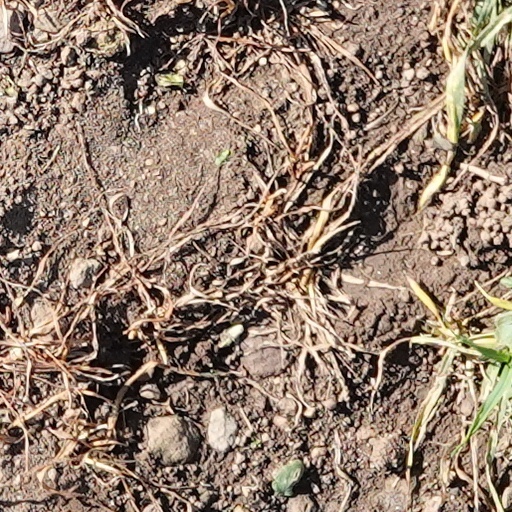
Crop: wheat